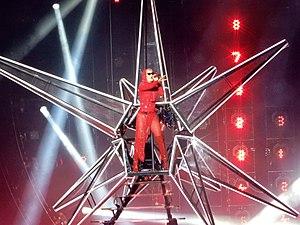
Witness: The Tour est la quatrième tournée de la chanteuse américaine Katy Perry, promouvant son quatrième album studio, Witness. La tournée débute le 19 septembre 2017 à Montréal au Canada et se termine le 21 août 2018 à Auckland en Nouvelle-Zélande. Au cours de cette tournée Katy Perry a visité l'Amérique du Nord, l'Amérique du Sud, l'Asie, l'Europe, l'Afrique puis l'Océanie.